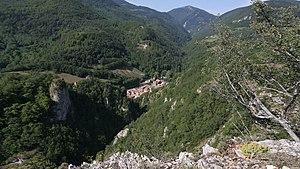
Vue vers l'amont de la vallée du Rébenty
Niort-de-Sault est une commune française, située dans le département de l'Aude en région Occitanie.